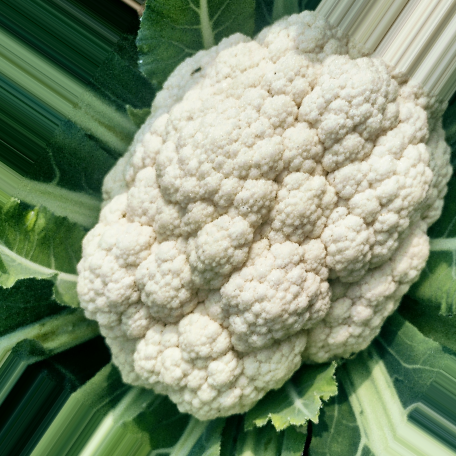
Label: Disease Free